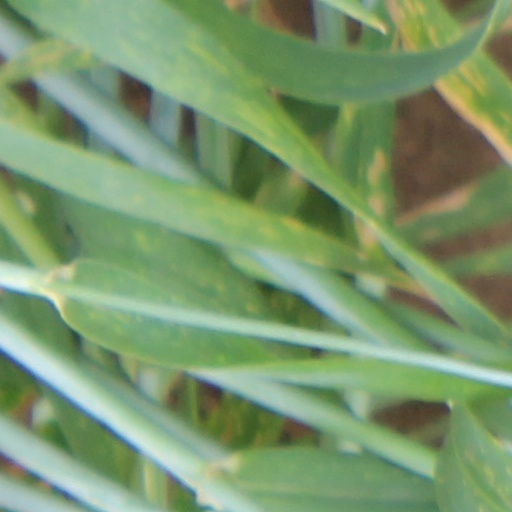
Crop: wheat